Roman gardens

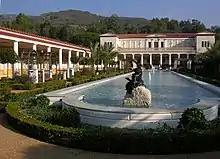
The Getty Villa, a recreation of the Villa de Papyri located in Malibu, features many common elements of an upscale garden, such as water features, pergolas, and a peristyle.

Pleasure gardens would incorporate different designs according to the taste of their builders. All gardens of this type have the same basic parts to them: a patio at the entrance, a terrace, an orchard or vineyard, several water features, a kitchen garden, pergolas, shrines, "nymphaea", and other garden features that would personalize the garden, such as statues. The patio would normally be decorated with outside garden furniture, a water basin or fountain, and be the starting point of a walk that would show off all the features of the garden.